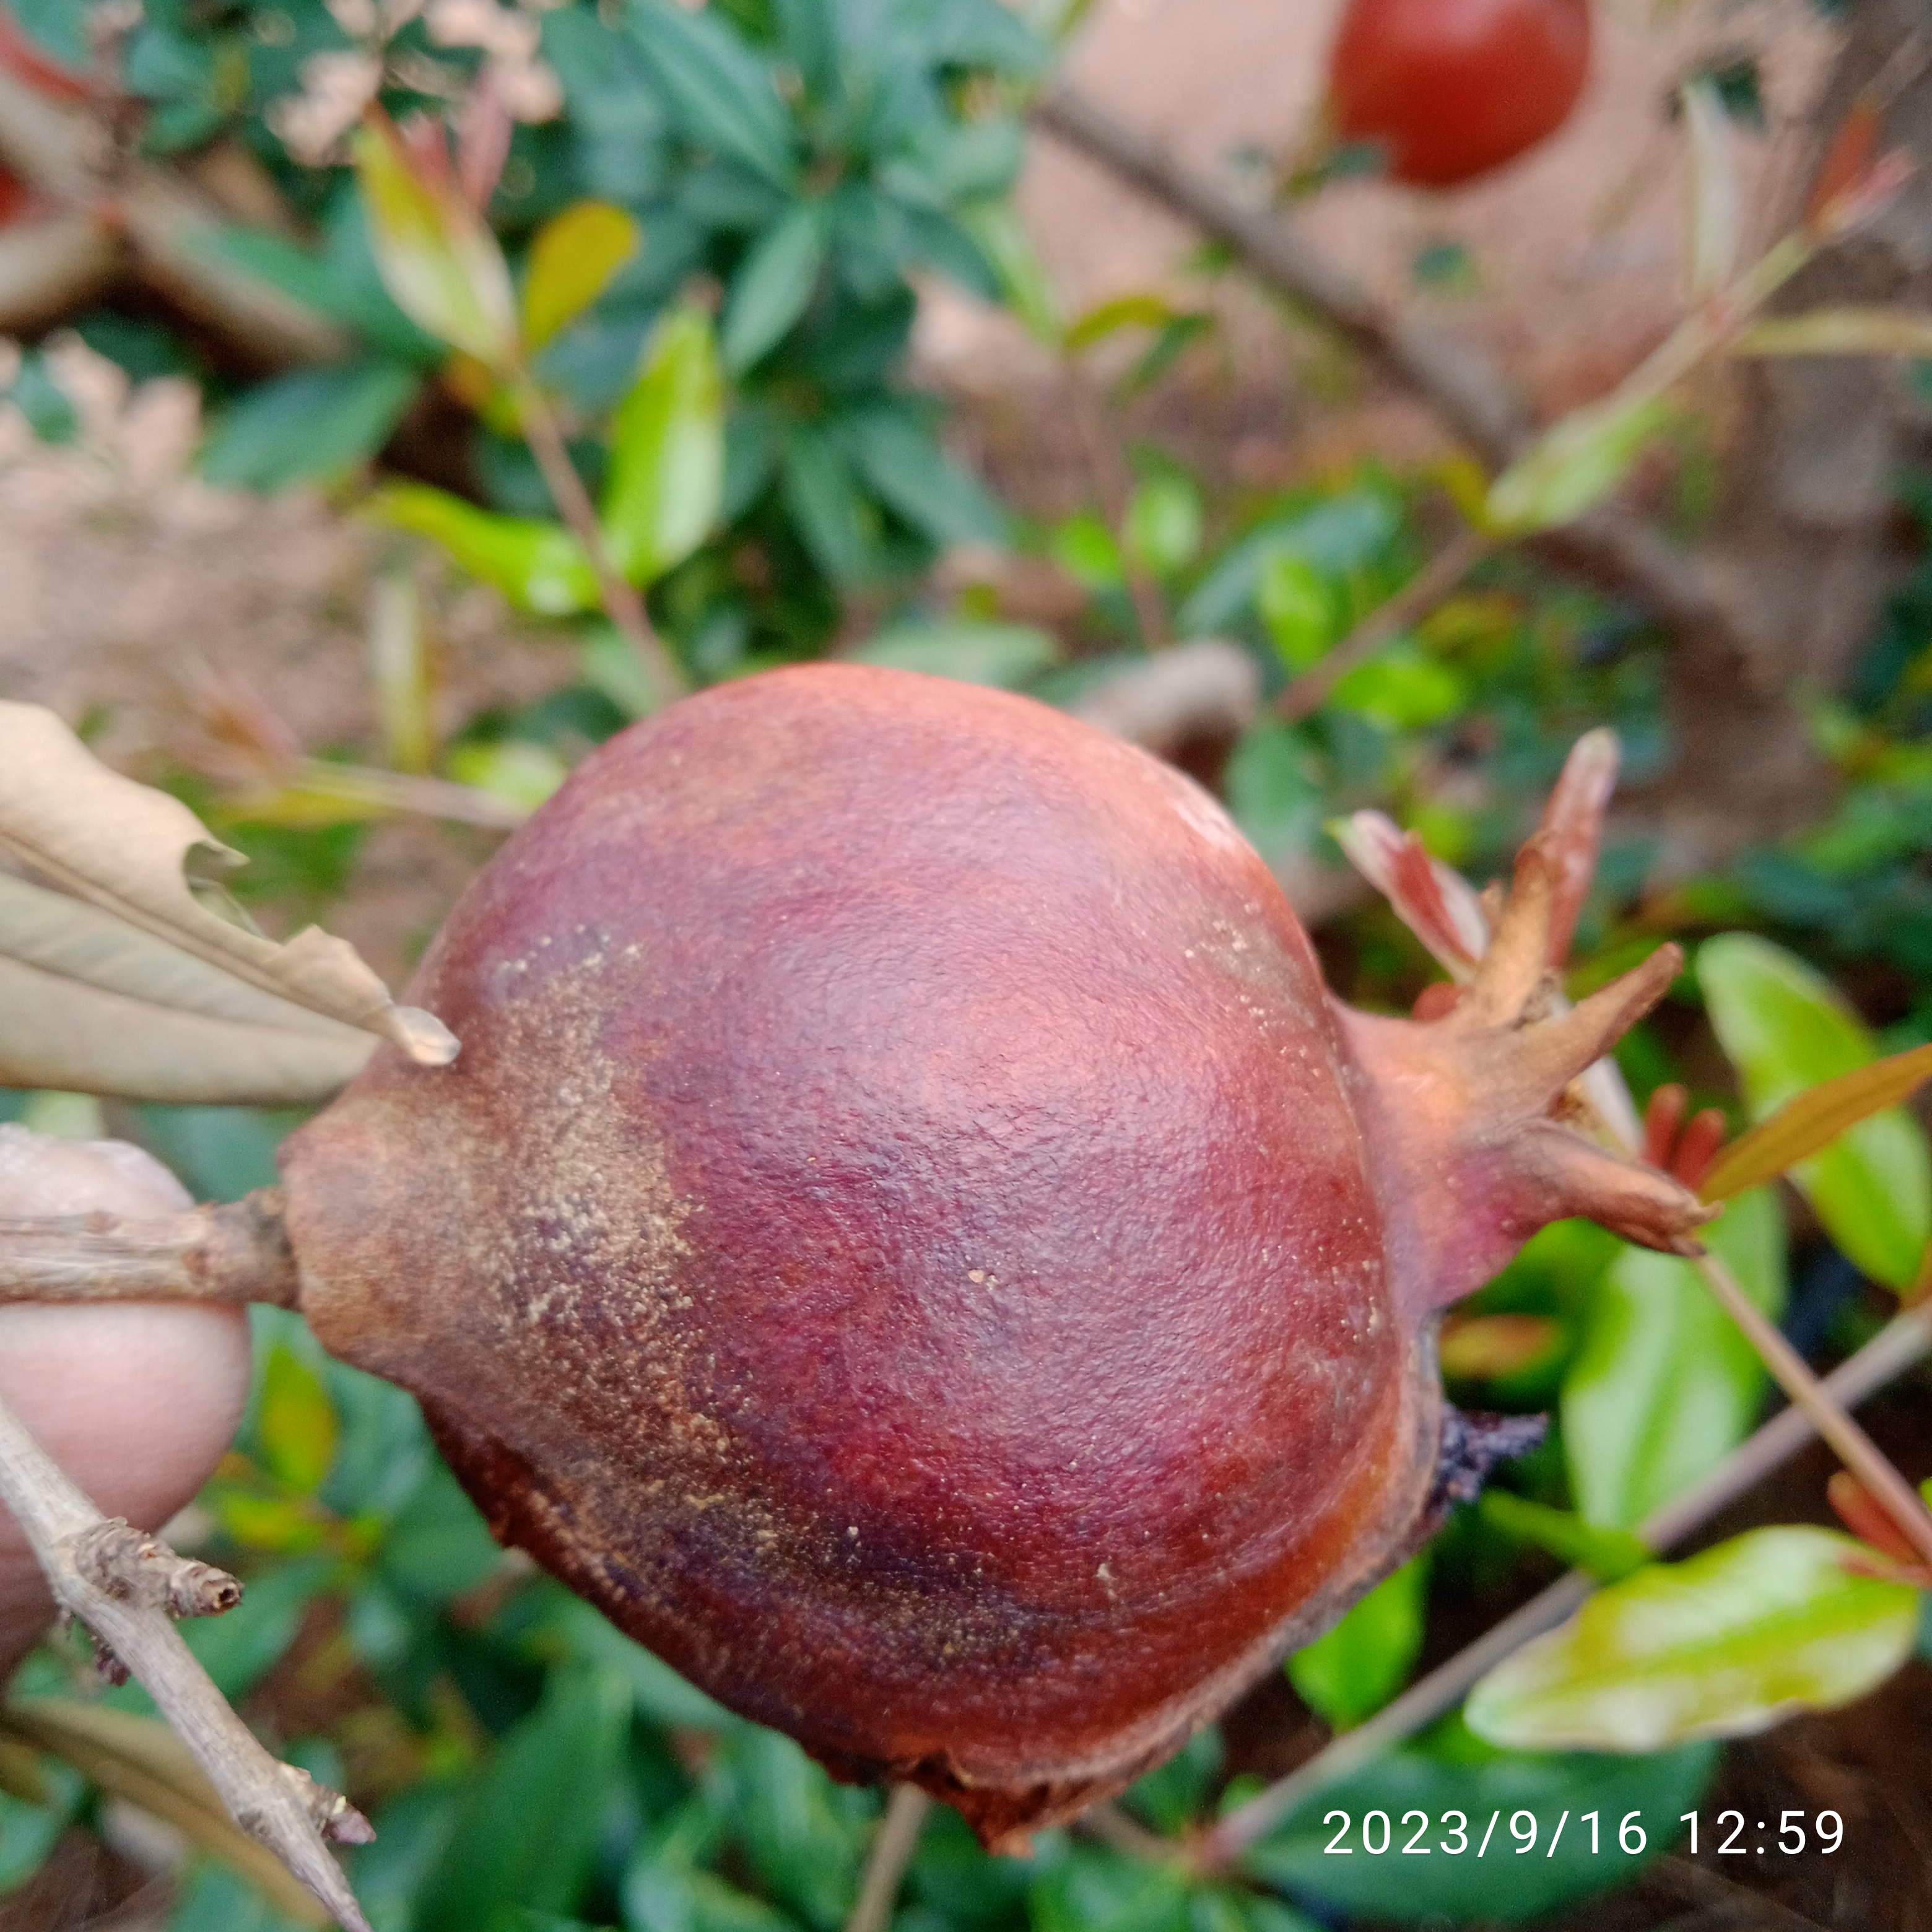
Label: Alternaria